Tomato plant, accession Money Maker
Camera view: tilt-top (135 deg); turntable rotation: 240 degrees
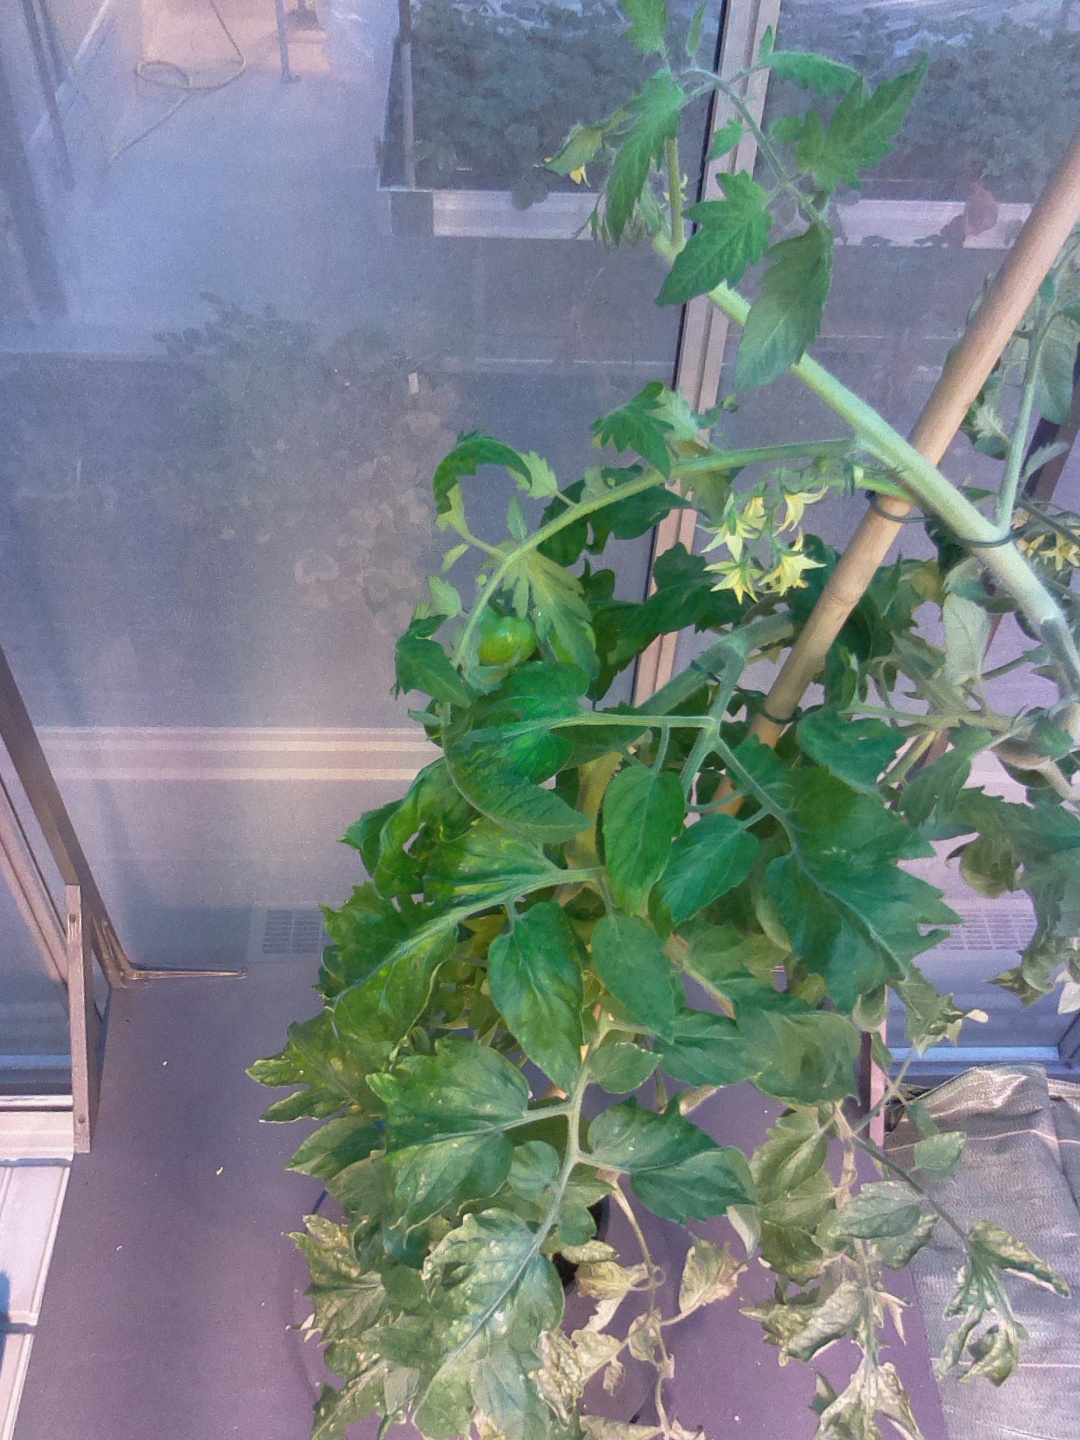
BBCH growth stage 72: 20%-30% of final fruit size